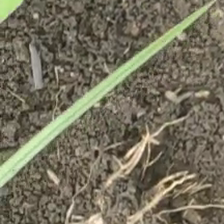
Weed species: Lavhala_(Cyperus_Rotundus)